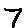
Label: 7